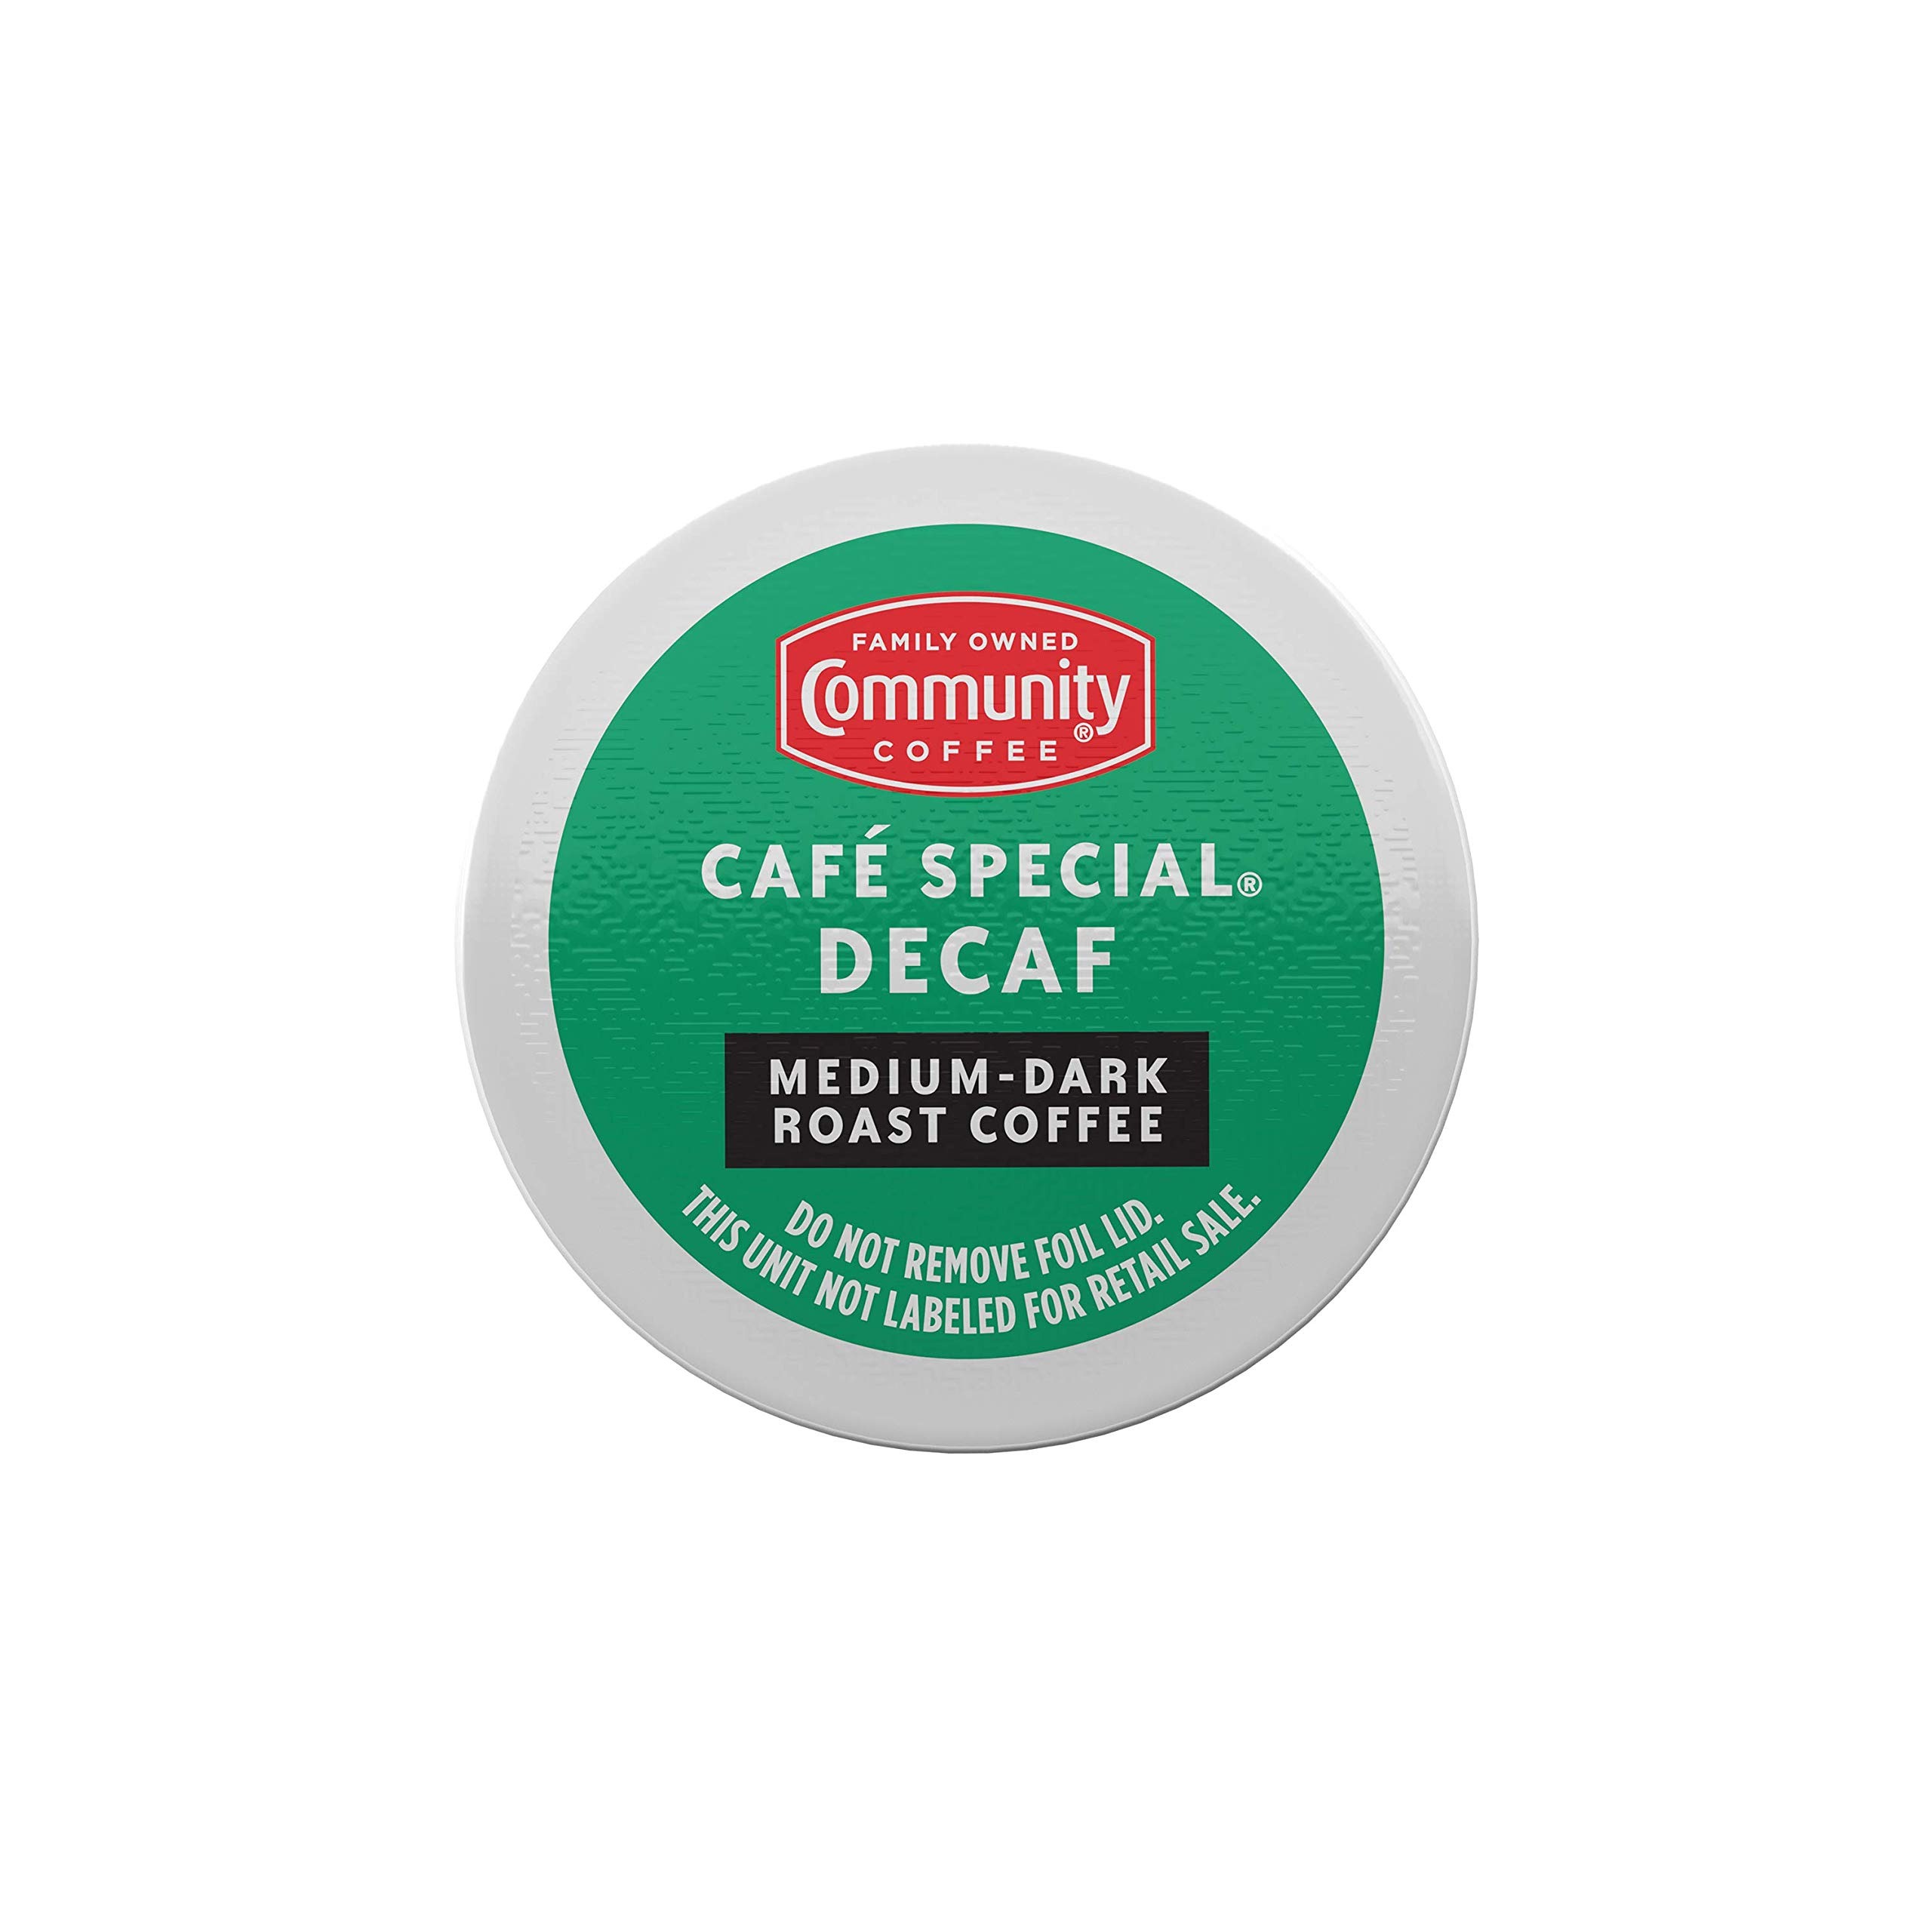
Item Name: Community Coffee Café Special Decaf Coffee Pods, Dark Roast, Decaf, 24 Count
Bullet Point 1: Medium-Dark Roast Blend: Featuring notes of caramel and cocoa, these decaf coffee beans dry naturally in the sun, locking in flavor and highlighting their sweeter profile for café quality flavor without caffeine
Bullet Point 2: Coffee Pods: We take high-quality 100% Arabica beans, roast and grind them to perfection, then package them in single-serve coffee pods that are Keurig 2.0 (k-cup) compatible for quick, easy brewing
Bullet Point 3: Community Is Everything: From using responsibly sourced coffee beans to programs that support military service members, local schools and more, Community Coffee gives back to our partners and local communities in every way we can
Bullet Point 4: How You Like It: We have k-cup compatible single-serve coffee pods for a quickly brewed cup; For reusable pods, we have whole beans or ground coffee for the same great Community Coffee taste
Bullet Point 5: Quality Assured: All of our coffee beans go through a rigorous scoring system for body, balance, flavor and aroma; Only then can they be considered fit to bear the Community Coffee name
Bullet Point 6: Specialty: Single-Origin
Value: 24.0
Unit: Count

Price: 15.47